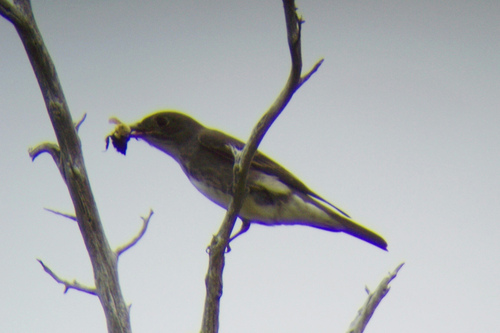
an unremarkable bird with bark colored back and wings and a white belly.
the bird has a brown crown and a black eyering that is round.
this is a light black bird with a white belly and a short pointed bill.
this is a grey bird with a white belly and a small black beak.
bird with gray crown, nape, light gray throat, and white belly and abdomen, gray wings, inner and outer rectrices
this bird has wings that are black with a white belly
this bird has wings that are black and has a small bill
this smaller bird has a white belly and lower breast with brown predominately on the top starting just above the tail all the way to a solid brown nape and crown.
this bird has wings that are black and has a white bellya brown bird with a white abdomen and a pointed beak.
Species: Olive Sided Flycatcher